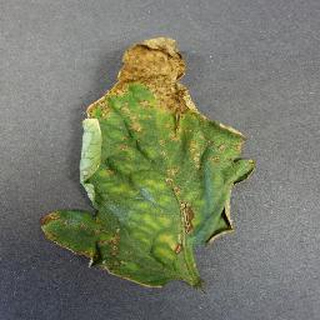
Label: tomato_bacterial_spot